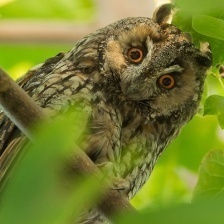
Species: LONG-EARED OWL
Scientific name: ASIO OTUS
ImageNet parent category: great_grey_owl